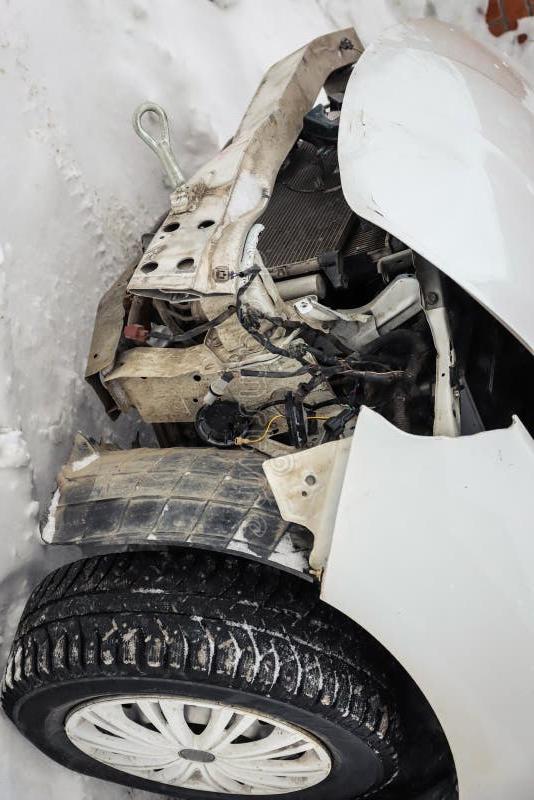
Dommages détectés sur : plaque d'immatriculation avant, pare-choc avant, feu avant droit, feu avant gauche, capot, aile avant droite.
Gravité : sévère